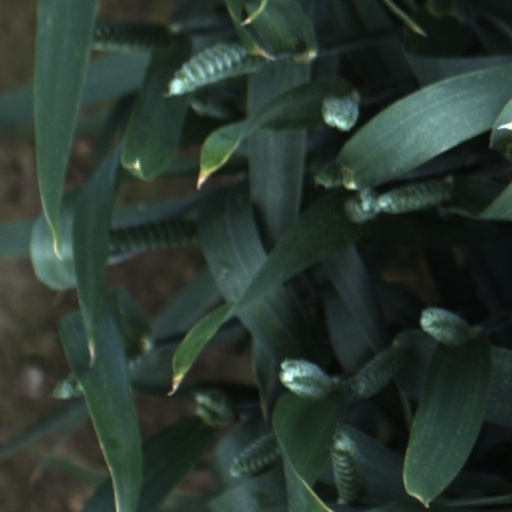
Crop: wheat